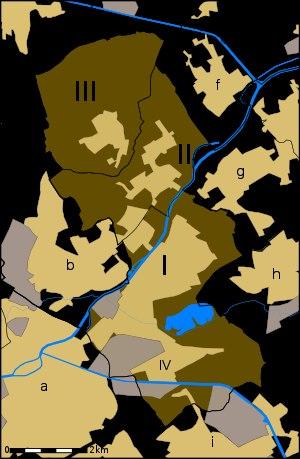
Harelbeke [ˈhaːrəlbeːkə] est une ville néerlandophone de Belgique située en Région flamande dans la province de Flandre-Occidentale.